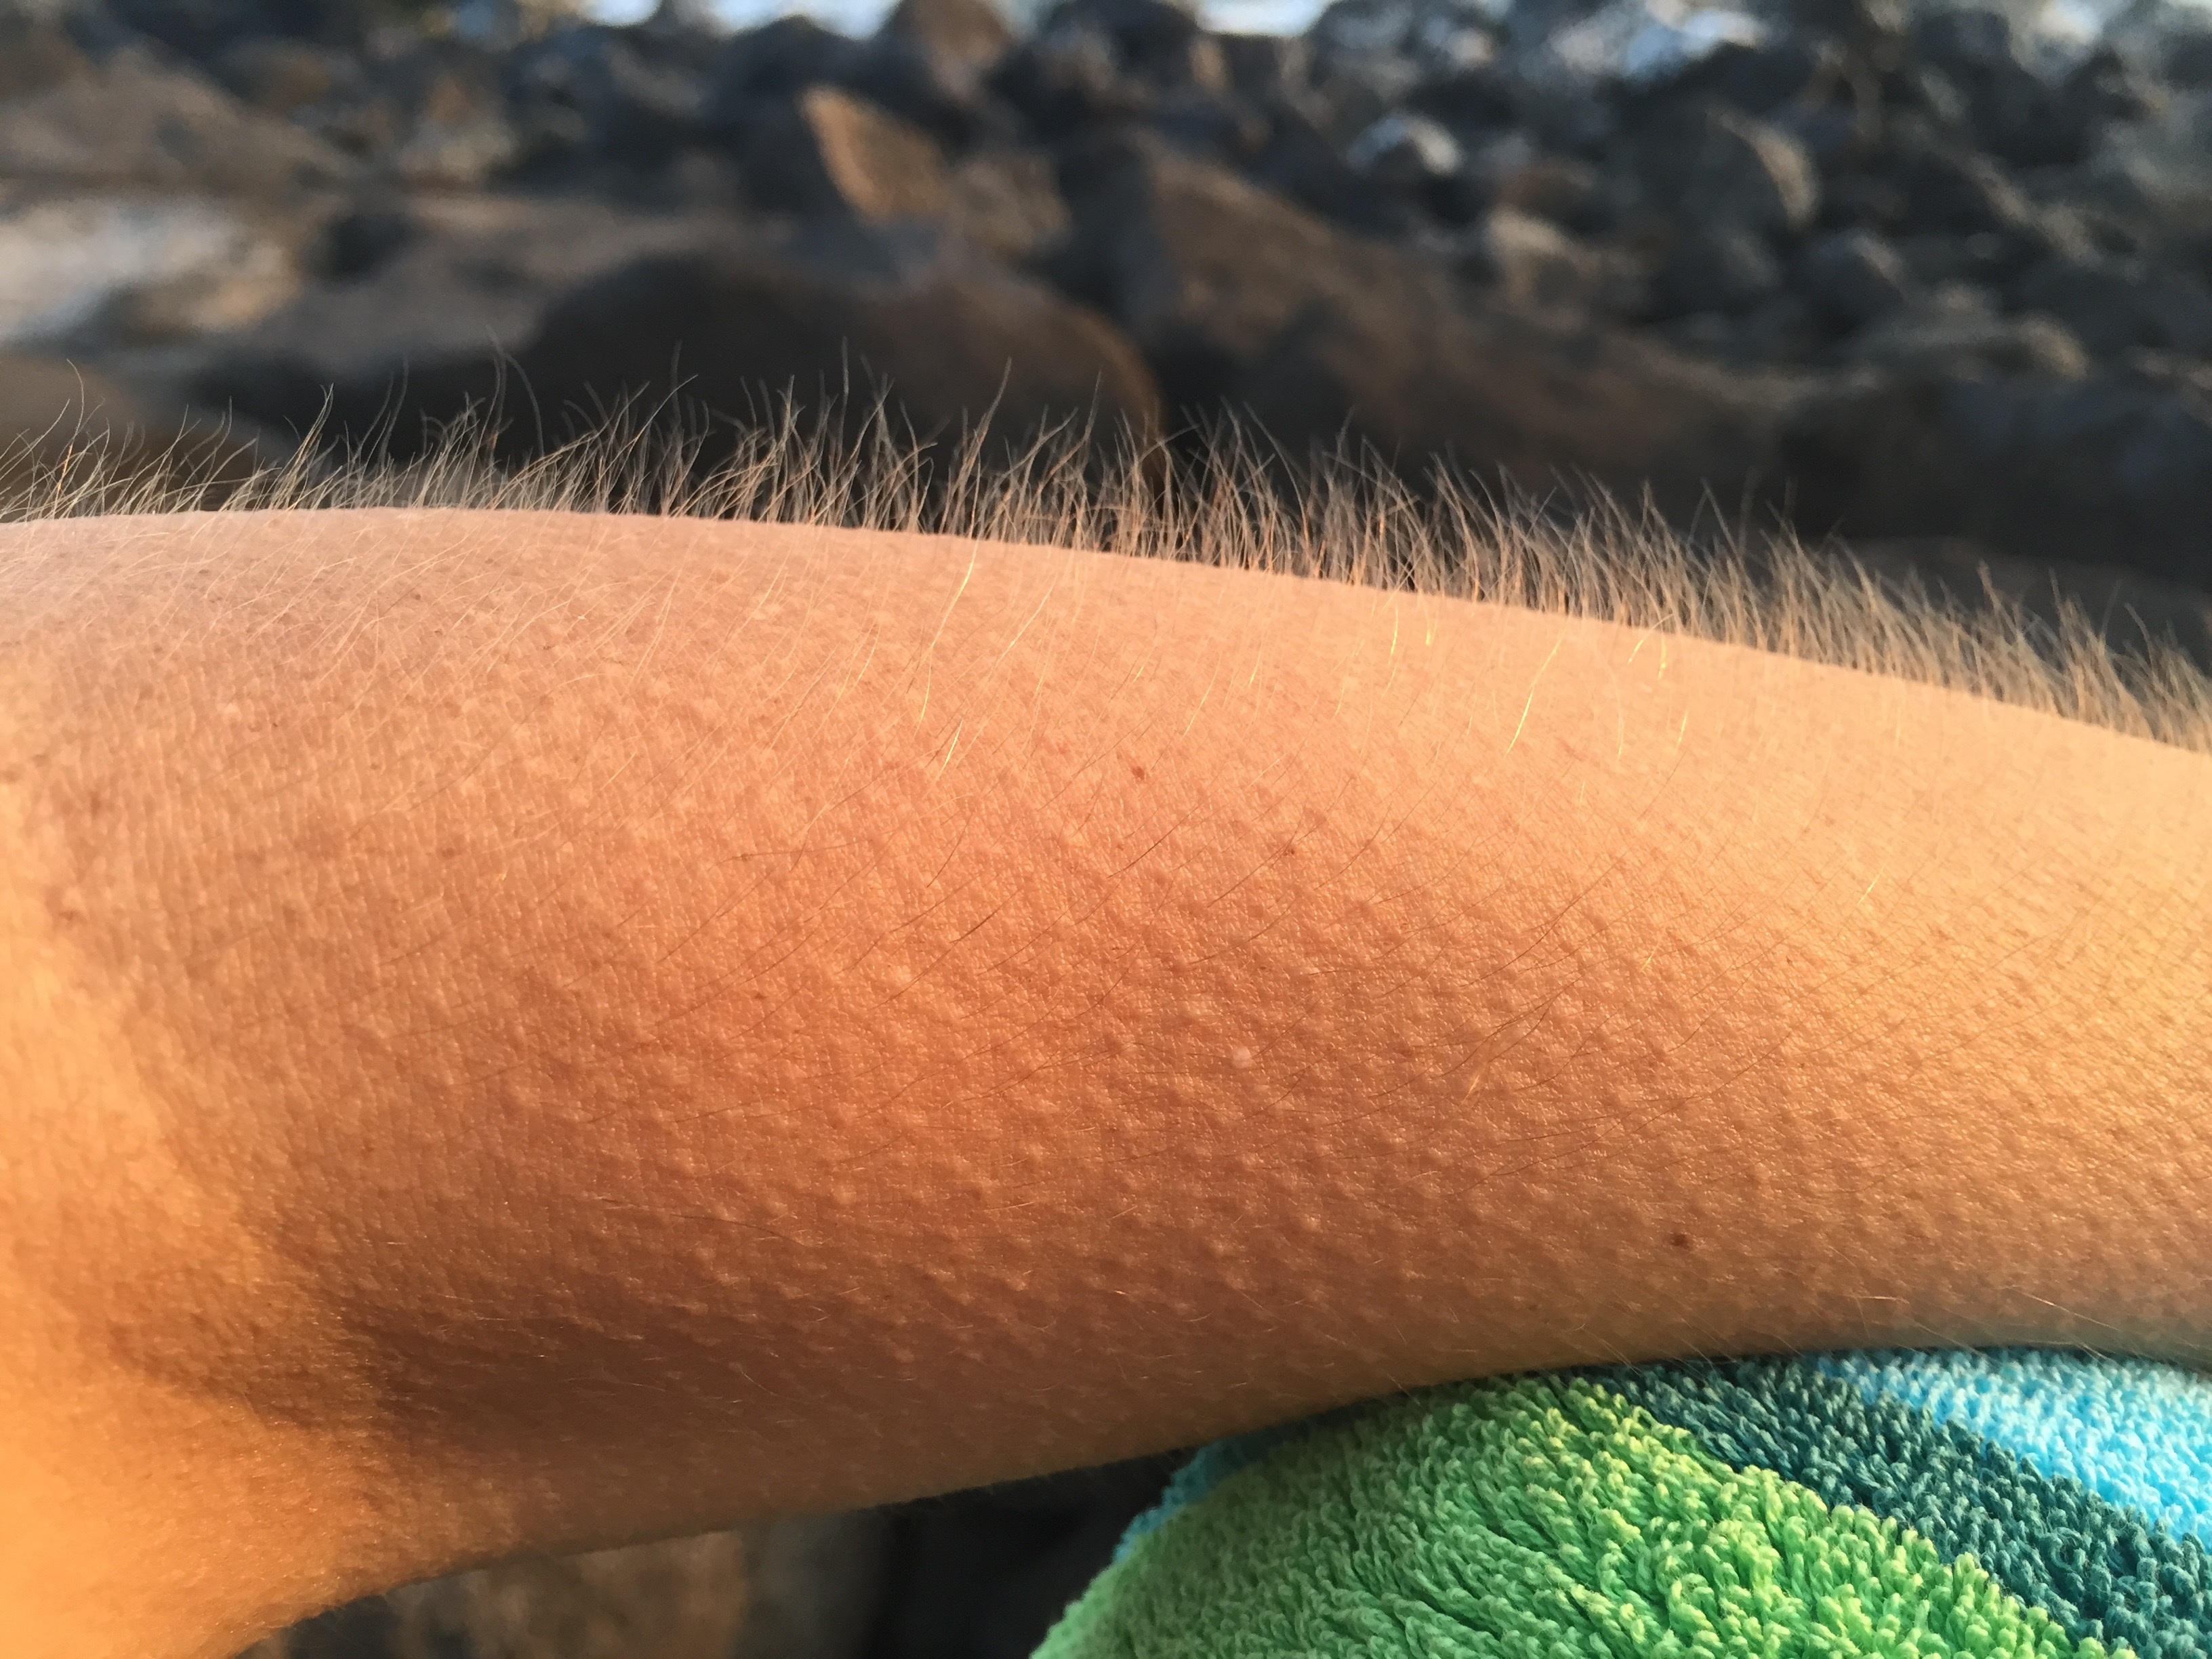
hand, sand, cold, leg, finger, soil, arm, close up, human body, nose, eye, skin, organ, macro photography, goosebumps